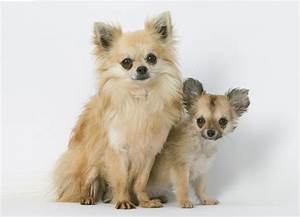
Label: cane